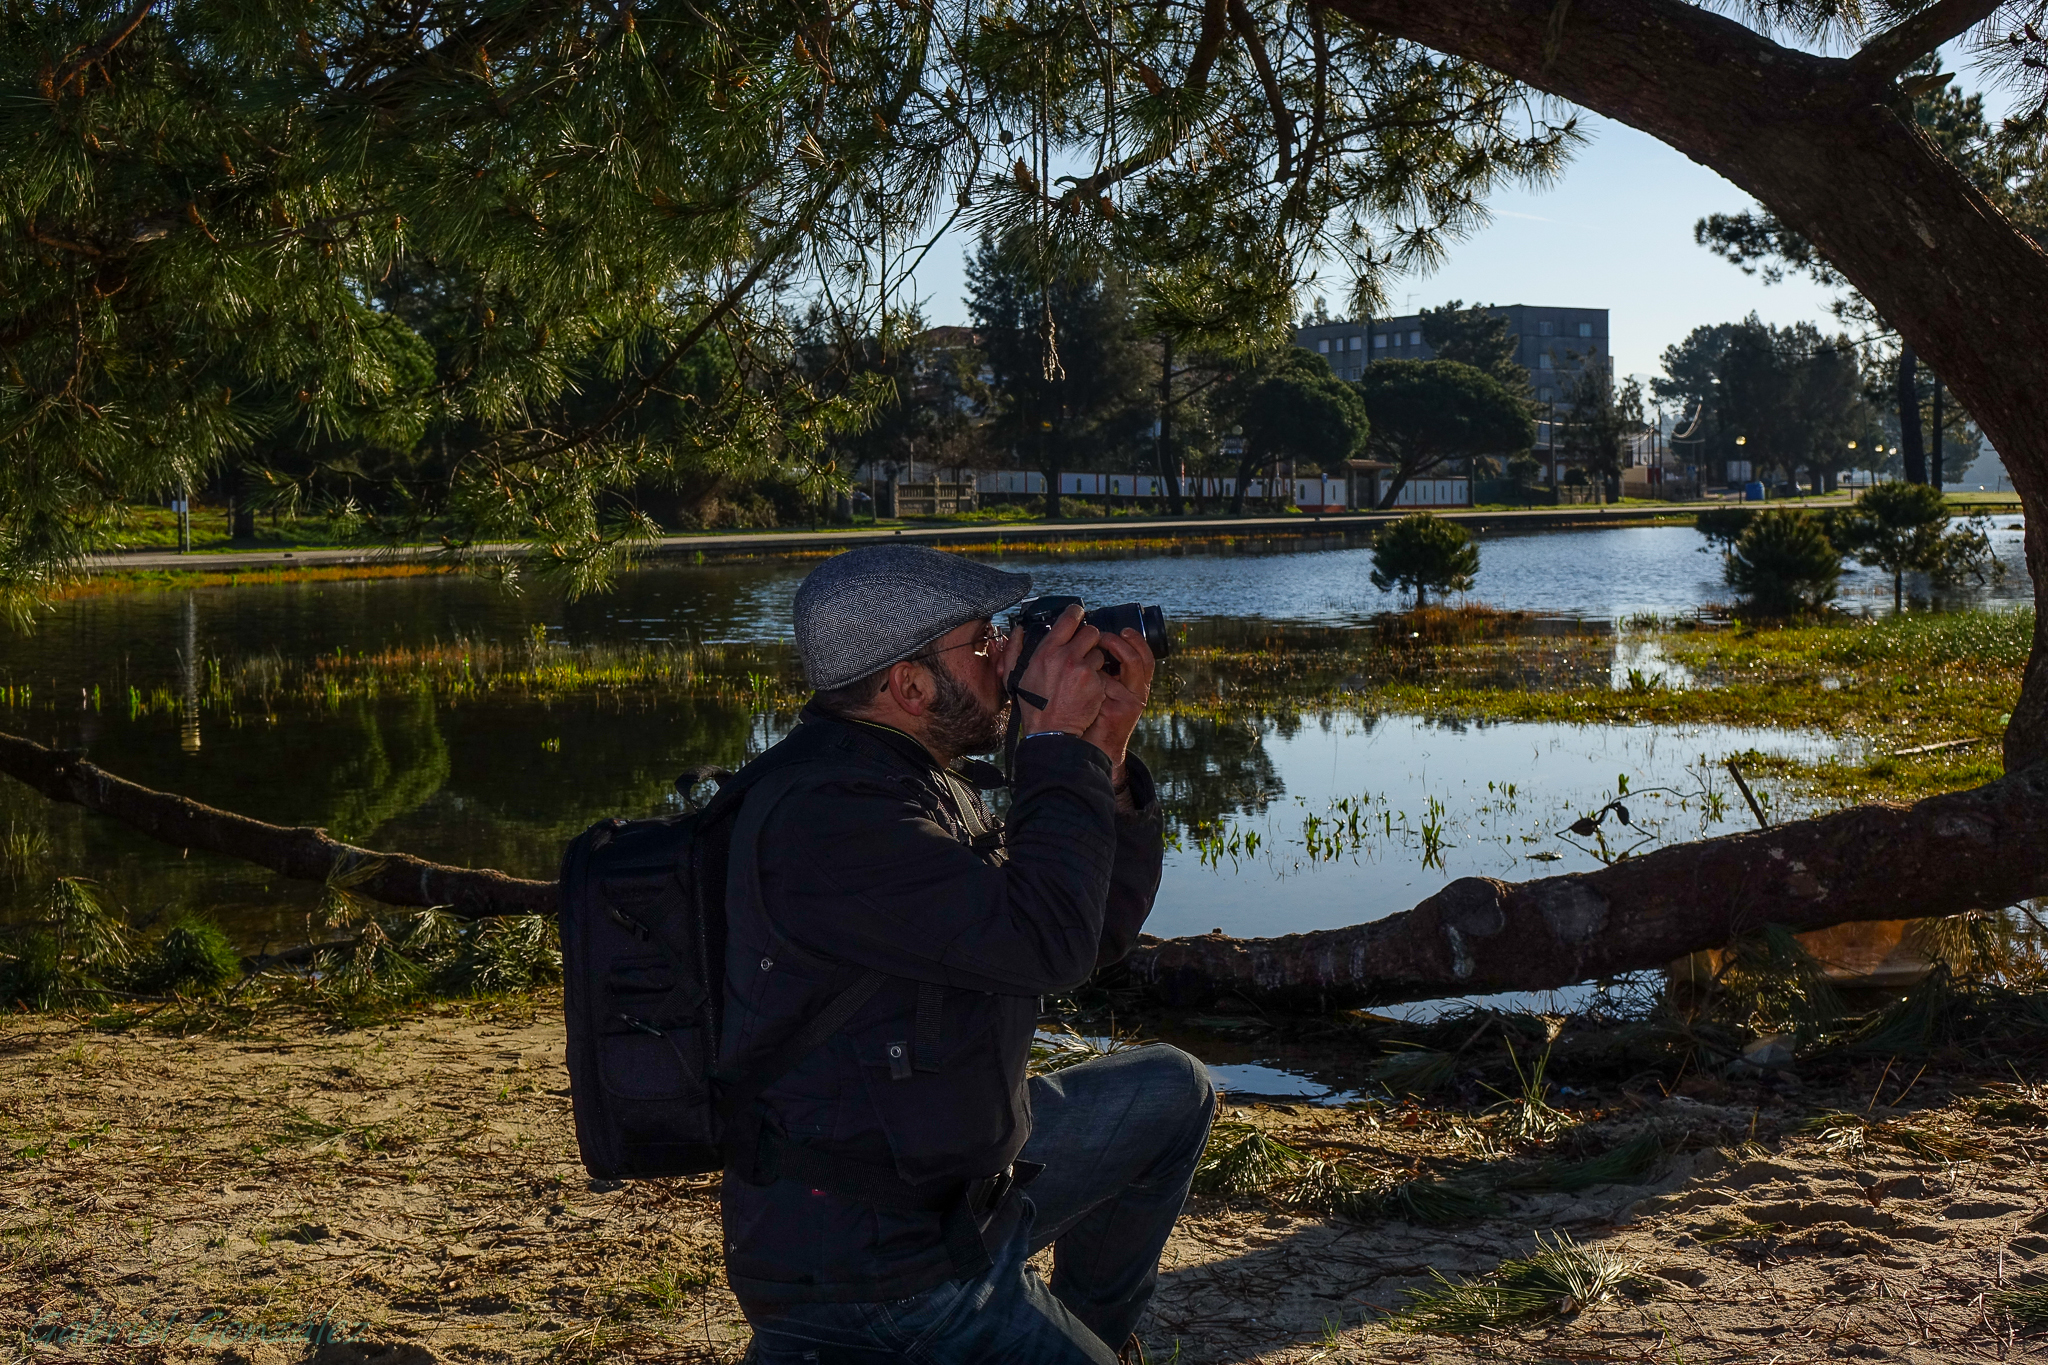
tree, water, nature, lake, river, pond, reflection, autumn, season, galicia, pontevedra, espana, ggl1, gaby1, xovesphoto, varios, some, sonyrx10, rx10, gphoto, xelodegalicia, rural area, gabrielcoru a, po0602pontevedragaliciaespa a, tallerfotograf a